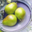
Label: pear